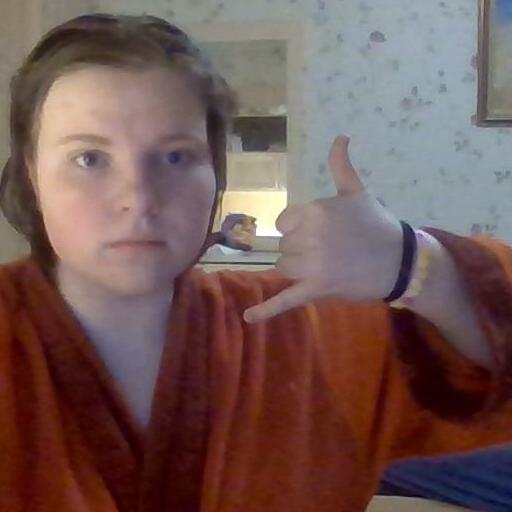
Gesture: call